Occitans

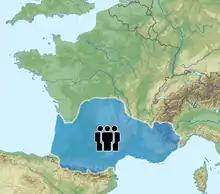

The Occitans are a Romance-speaking ethnic group originating in the historical region of Occitania (southern France, northeastern Spain, and northwestern Italy and Monaco). They have been also called Gascons, Provençals, and Auvergnats.